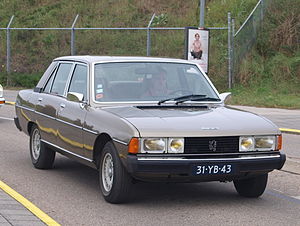
Peugeot 604
Peugeot 604 (1975−1986)
Peugeot 604 var den første bilmodel i den øvre mellemklasse fra den franske bilfabrikant Peugeot siden 1931. Modellen blev bygget mellem sommeren 1975 og midten af 1986.